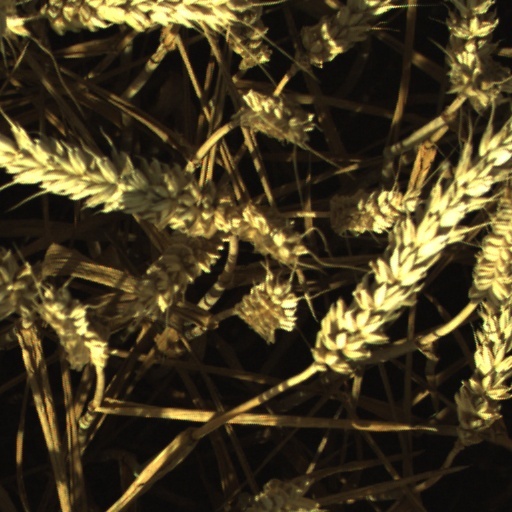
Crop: wheat